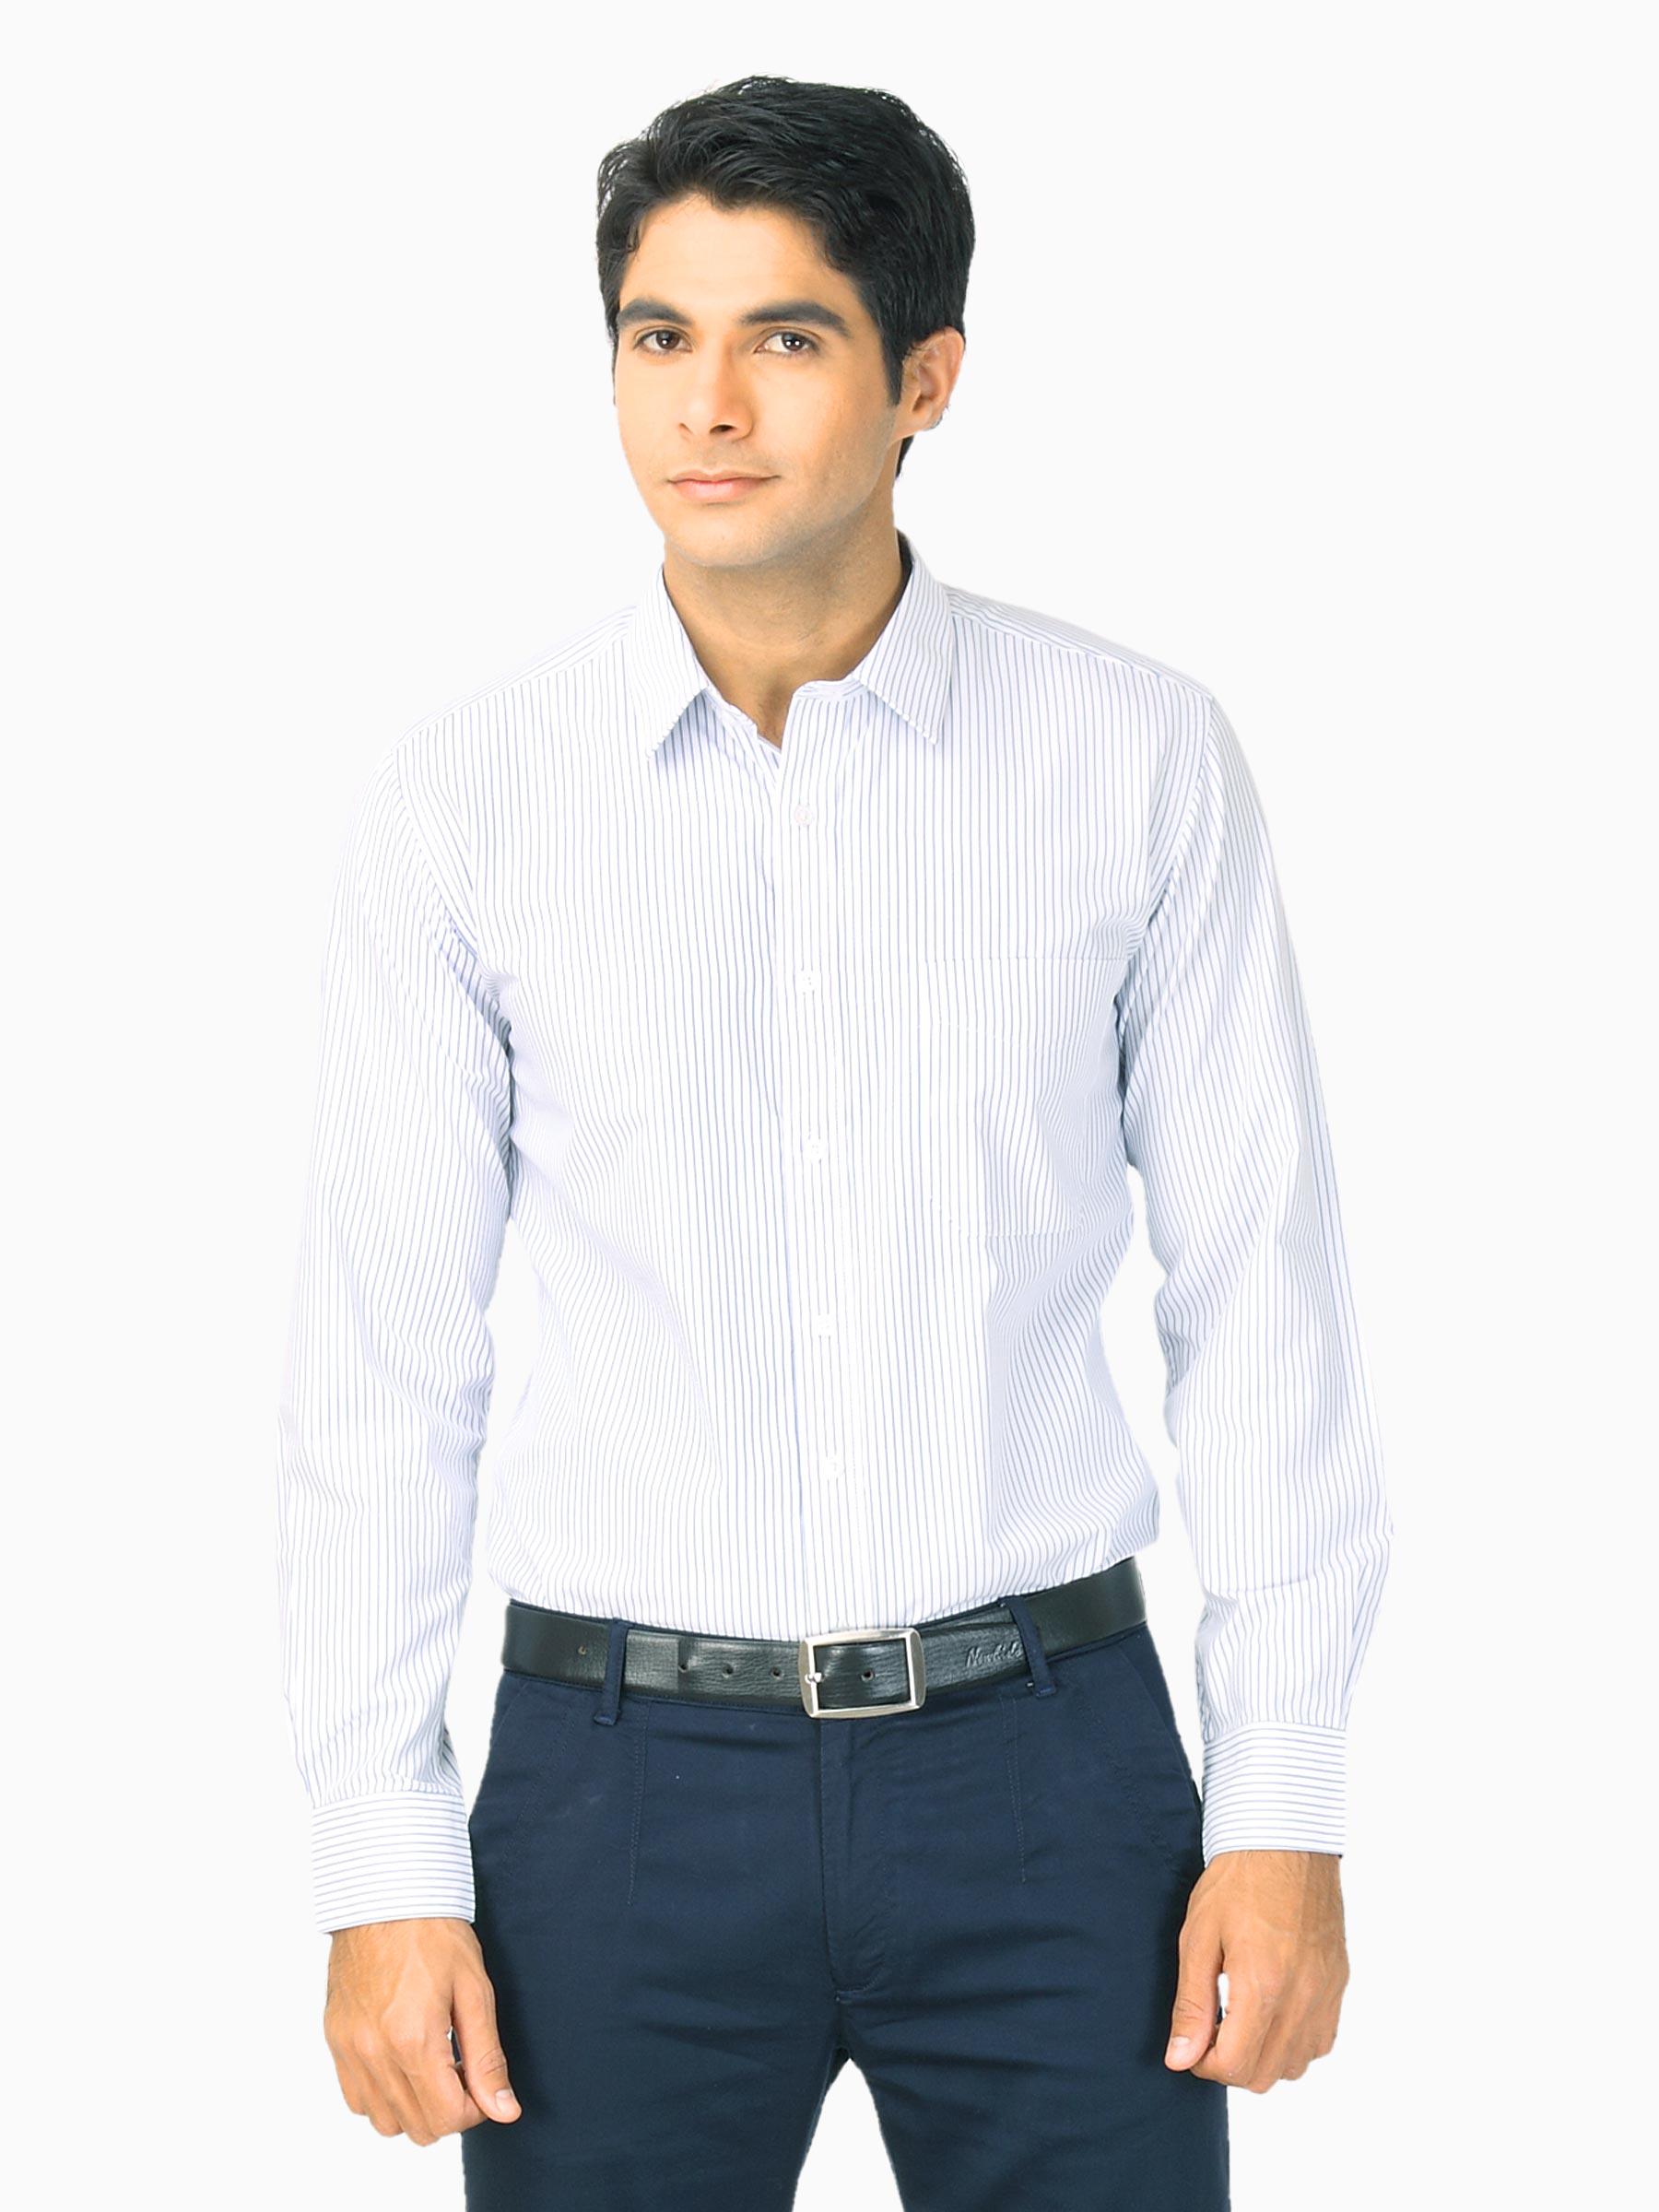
Mark Taylor Men Blue & White Striped Shirt
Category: Apparel / Topwear / Shirts
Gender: Men
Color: Blue
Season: Fall 2011
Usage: Formal